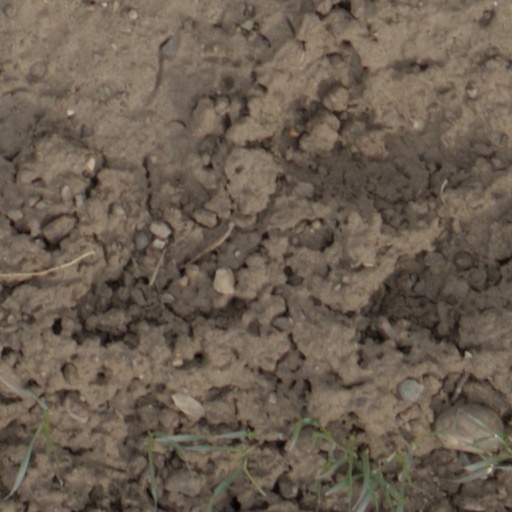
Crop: wheat